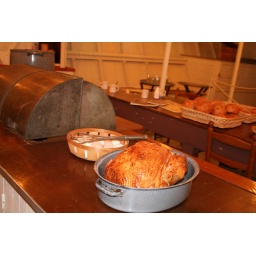
kitchen in a boat